Paul Peel

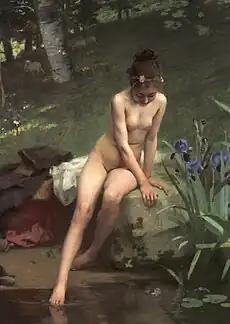
"The Little Shepherdess" (1892). 160.6 × 114.0 cm. Oil on canvas. Art Gallery of Ontario

Paul Peel (7 November 1860 – 3 October 1892) was a Canadian figure painter. Having won a medal at the 1890 Paris Salon, he became one of the first Canadian artists to receive international recognition in his lifetime.